Bakersfield Drillers

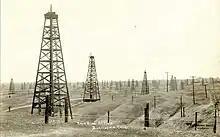
(1910) Kern River Oil Field. Bakersfield, California.

Minor league baseball returned briefly to Bakersfield in 1929. The Bakersfield Bees began the season as members of the four–team Class D level California State League. The San Diego Aces, San Bernardino Padres and Santa Ana Orange Countians joined Bakersfield in league play. Josh Clark was president of the Bakersfield team.